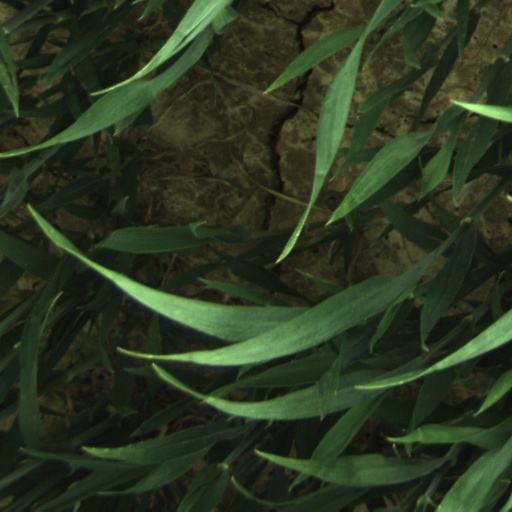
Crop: wheat